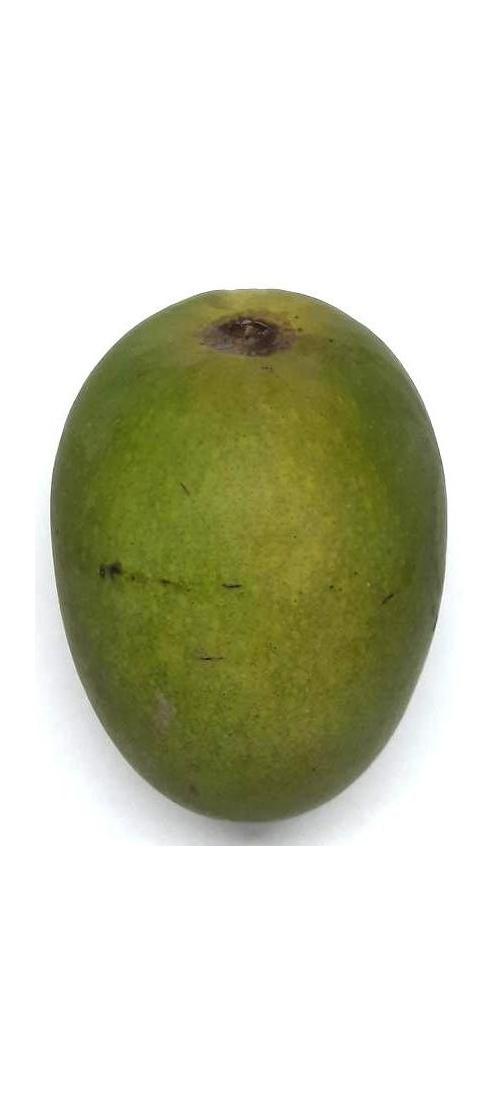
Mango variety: Himsagor